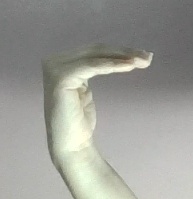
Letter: haa